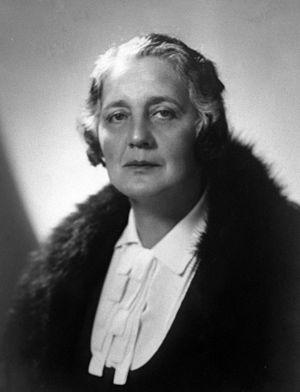
L'histoire de la psychanalyse en Grande-Bretagne commence à la fin du XIXᵉ siècle, elle est très liée à l'histoire de la Société britannique de psychanalyse et donne naissance à des conceptualisation originales de nombreux auteurs dont les plus connus sont Ernest Jones, Edward Glover, Melanie Klein, Donald Winnicott et Wilfred Bion.